Aftermath of the 2011 Tōhoku earthquake and tsunami

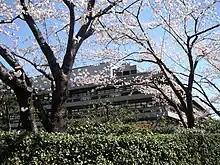
National Diet Library

Efforts by the National Diet Library were deployed toward the preservation of archival material related to the Great East Japan Earthquake. On 10 May 2011, a panel of experts published its "Seven Principles for the Reconstruction Framework", with the first principle pressing the need to construct permanent memory of the natural disaster. In response, many municipal government put in place disaster archives. In July 2011, the Japanese government published its "Basic Guidelines for Reconstruction in Response to the Great East Japan Earthquake" and made a commitment in providing full access to its collected disaster records.